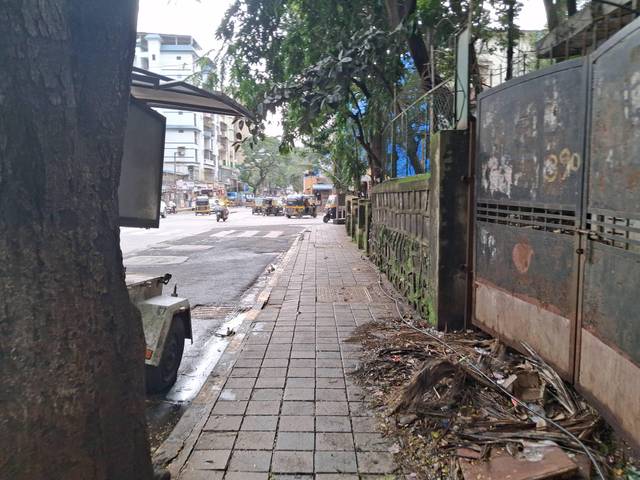
Region: India
Coordinates: 19.166, 72.855